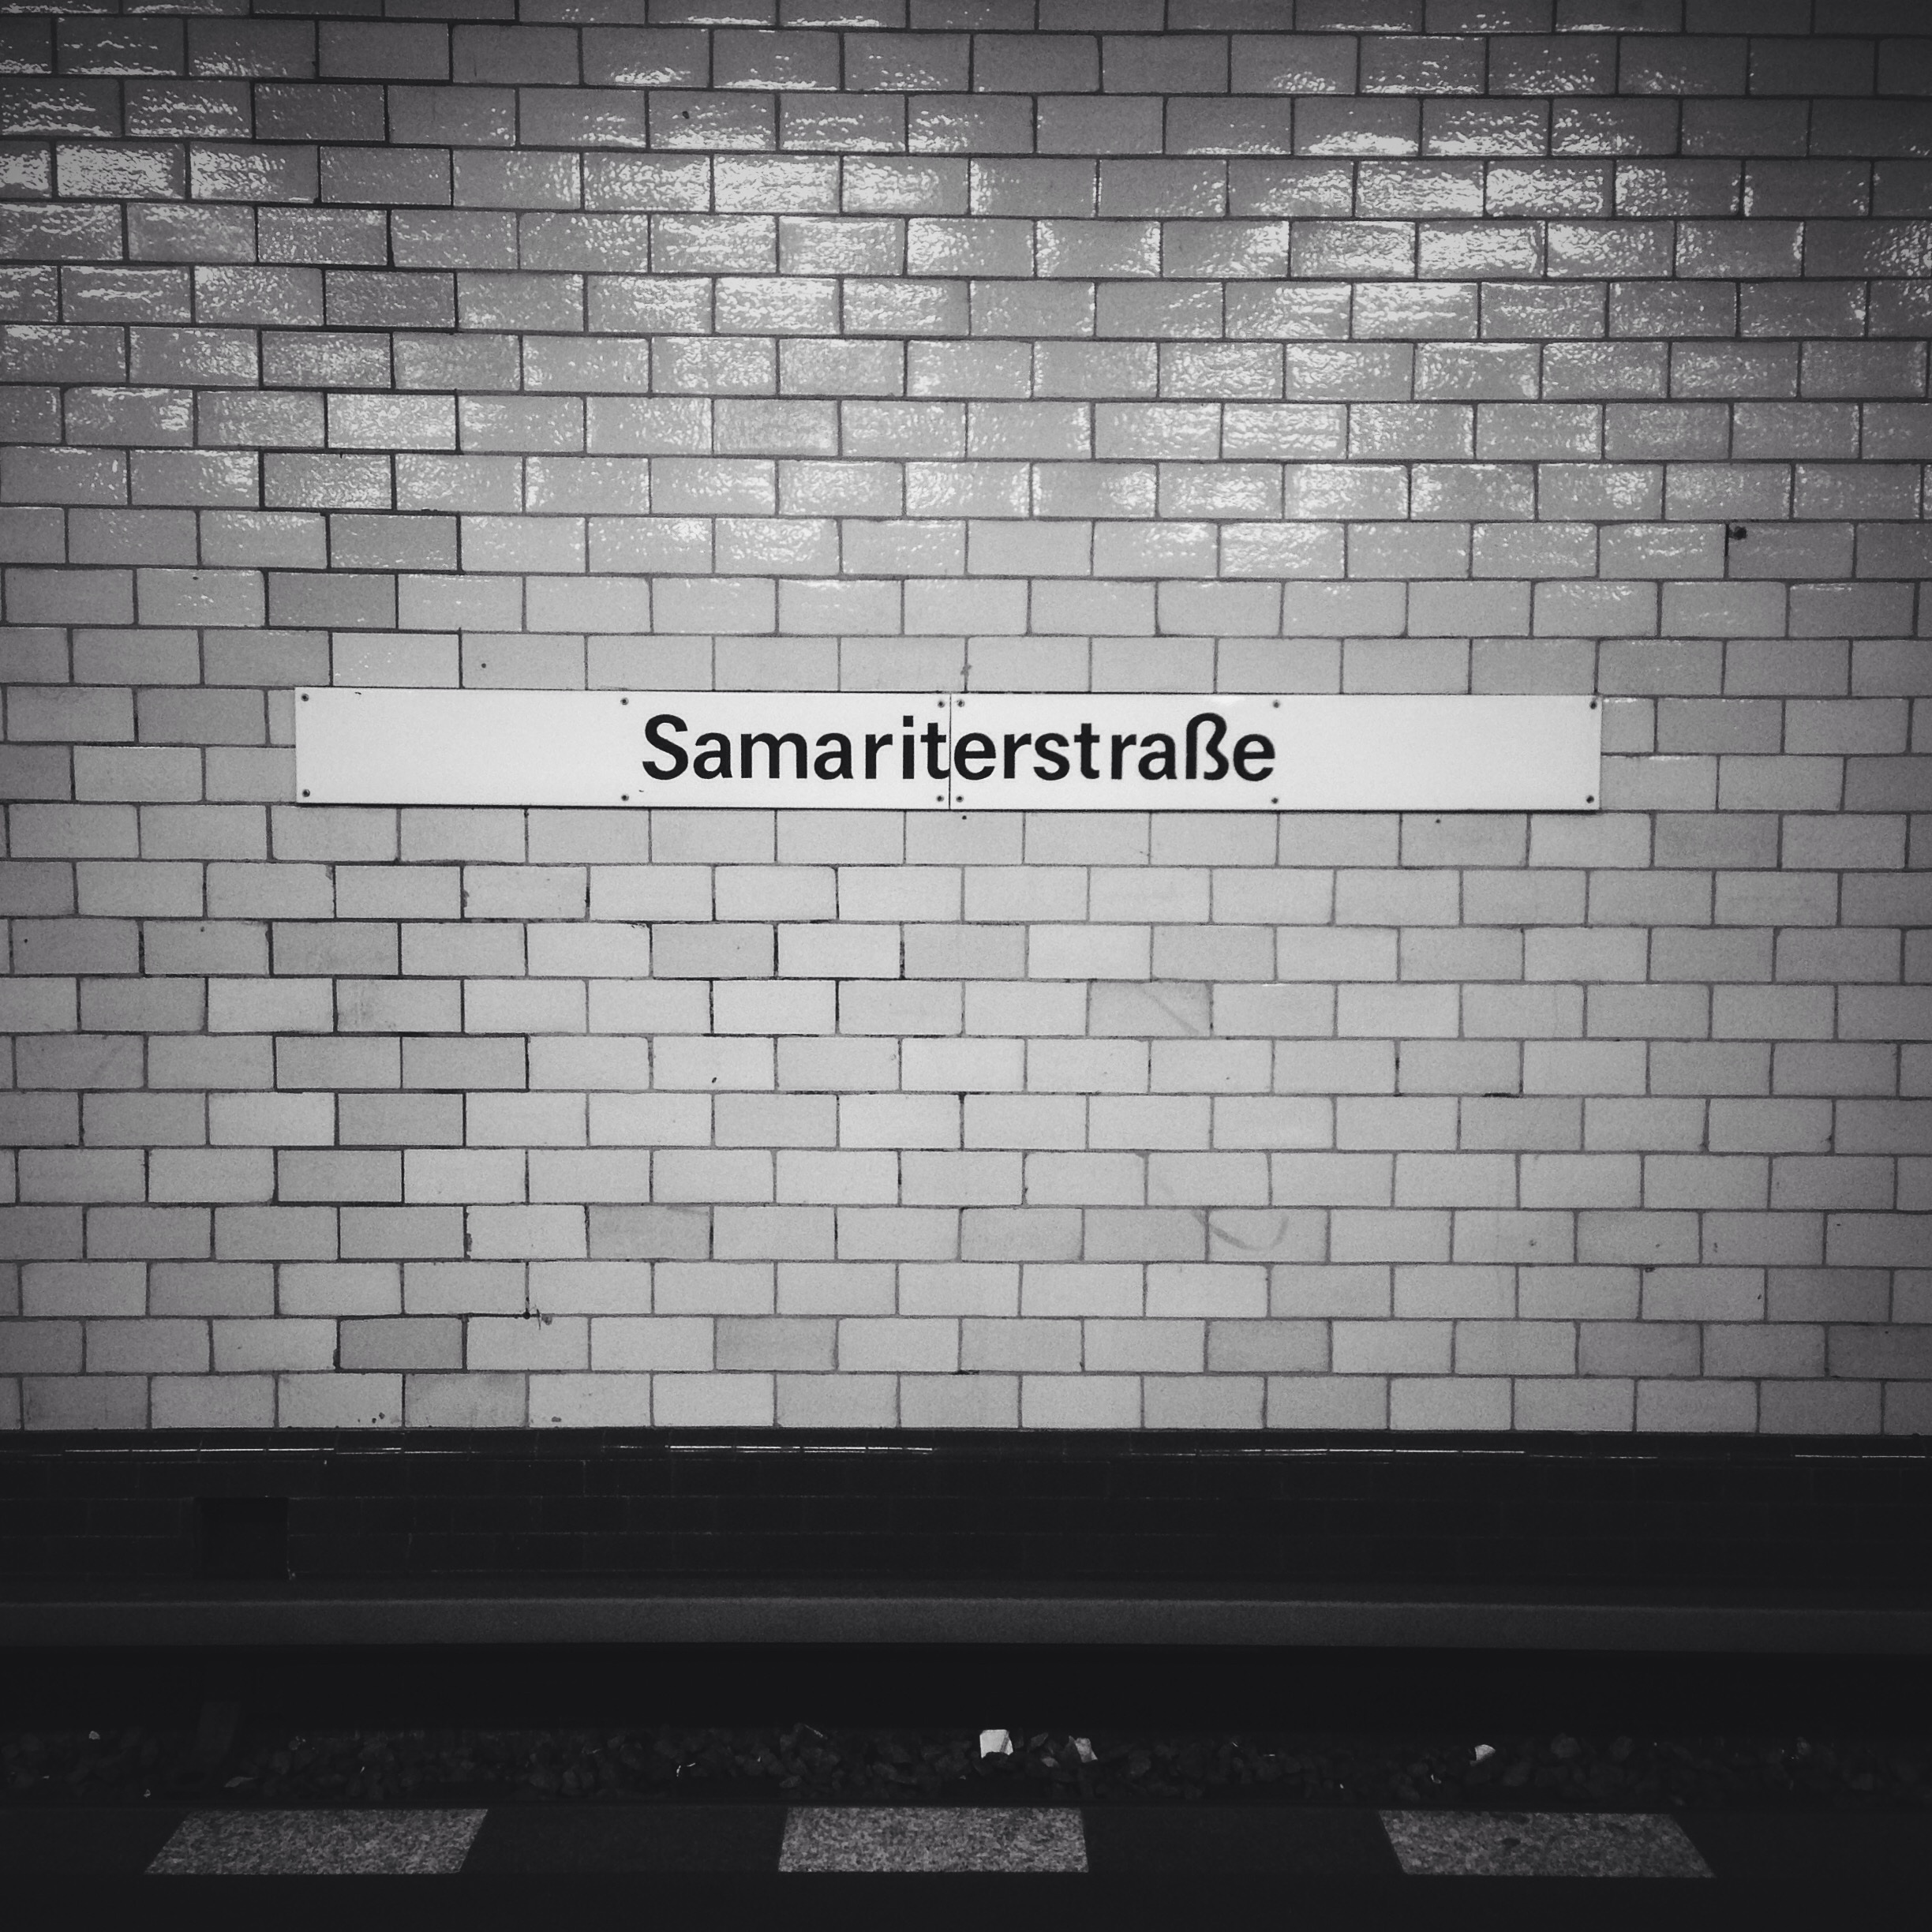
black and white, white, photography, number, wall, line, darkness, black, monochrome, brick, font, design, text, shape, monochrome photography